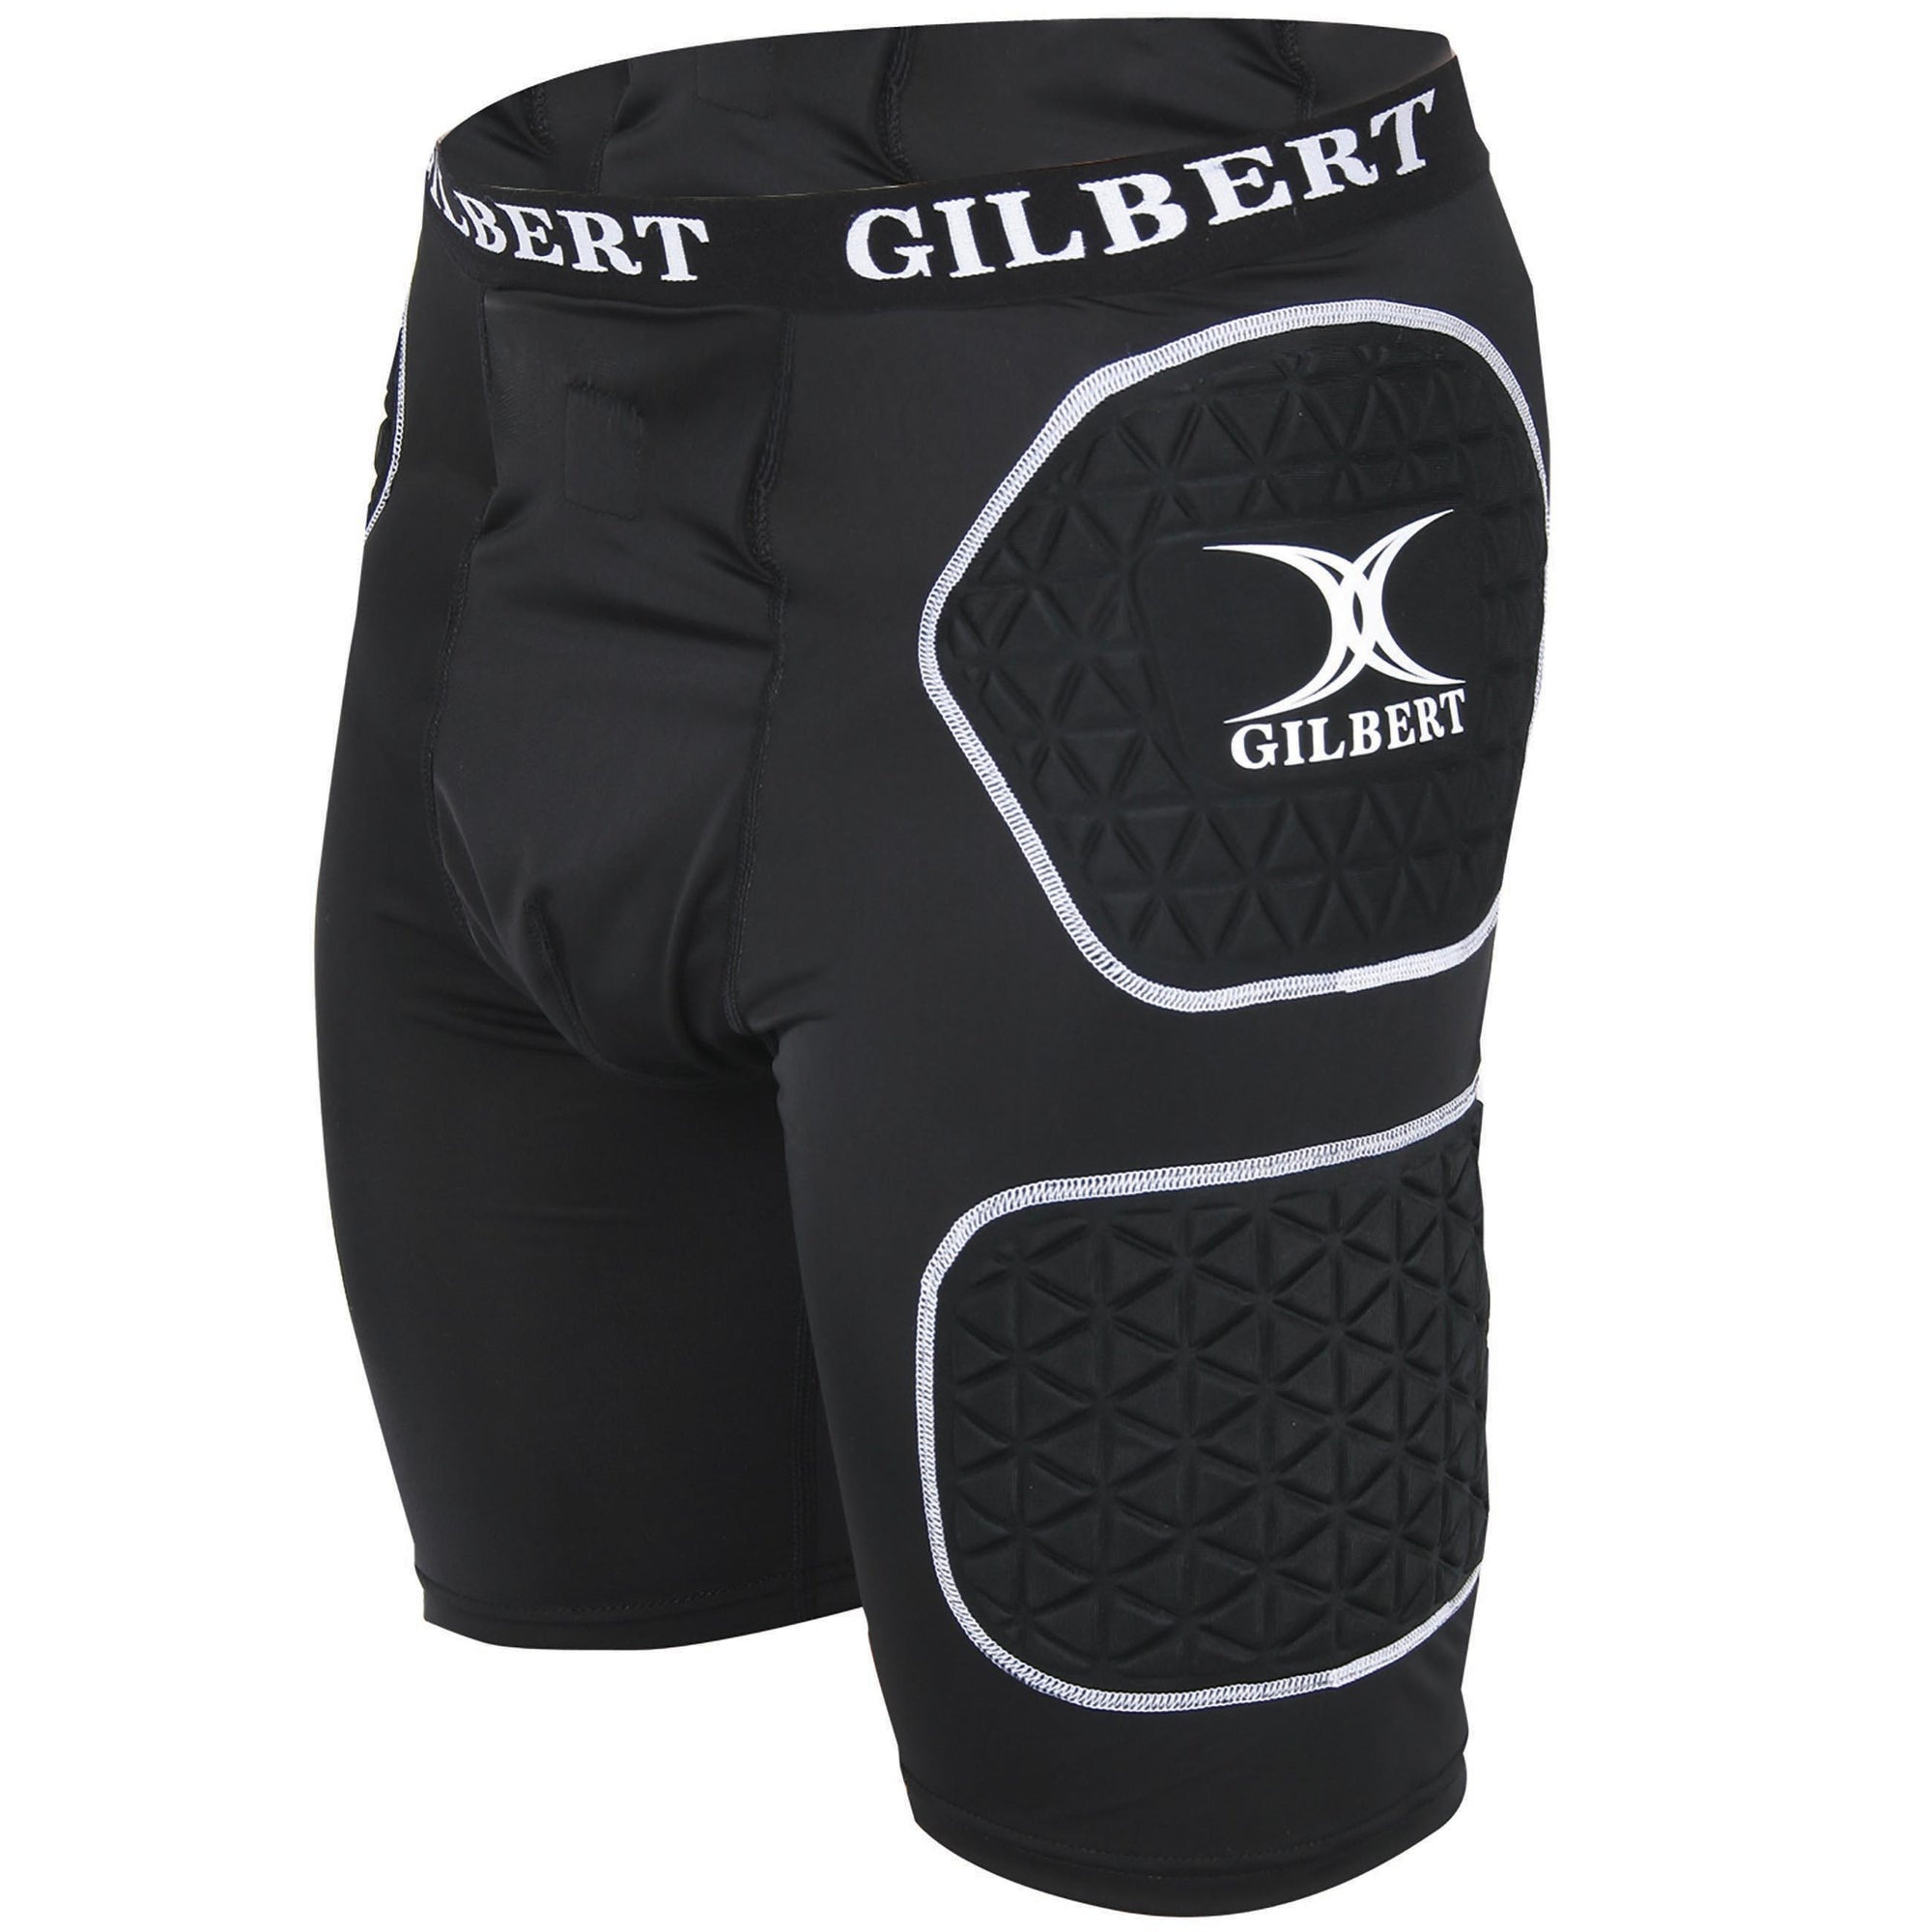
Protective Short Gilbert Junior
De Protective short van het merk Gilbert is verkrijgbaar in de kleur zwart. De 5 mm dikke padding op de heupen en bovenbenen zorgen voor vermindering van de impact bij contact. De stof is licht van gewicht en perfect om te dragen onder een rugby broek. Protective short 5 mm dikke padding Beschermt op de heupen en de bovenbenen
Brand: Gilbert
Category: Sporting Goods > Athletics > Rugby > Rugby Protective Gear